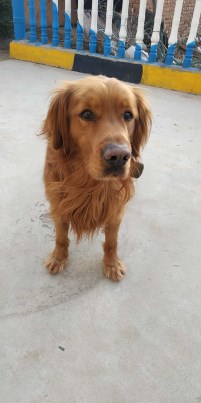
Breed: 5355-n000126-golden_retriever